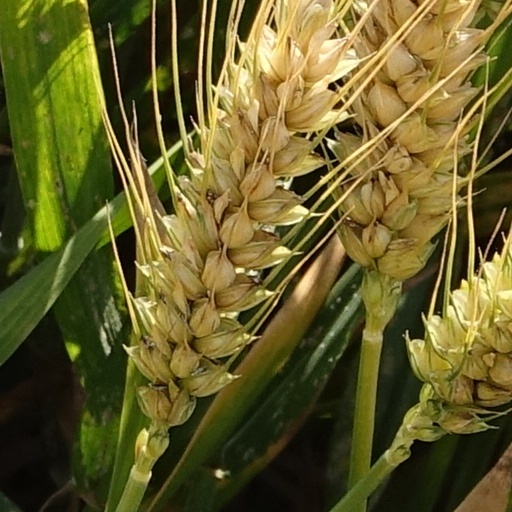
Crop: wheat